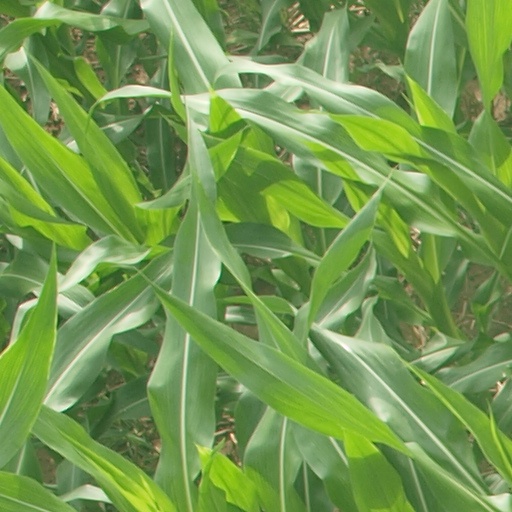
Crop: maize; corn